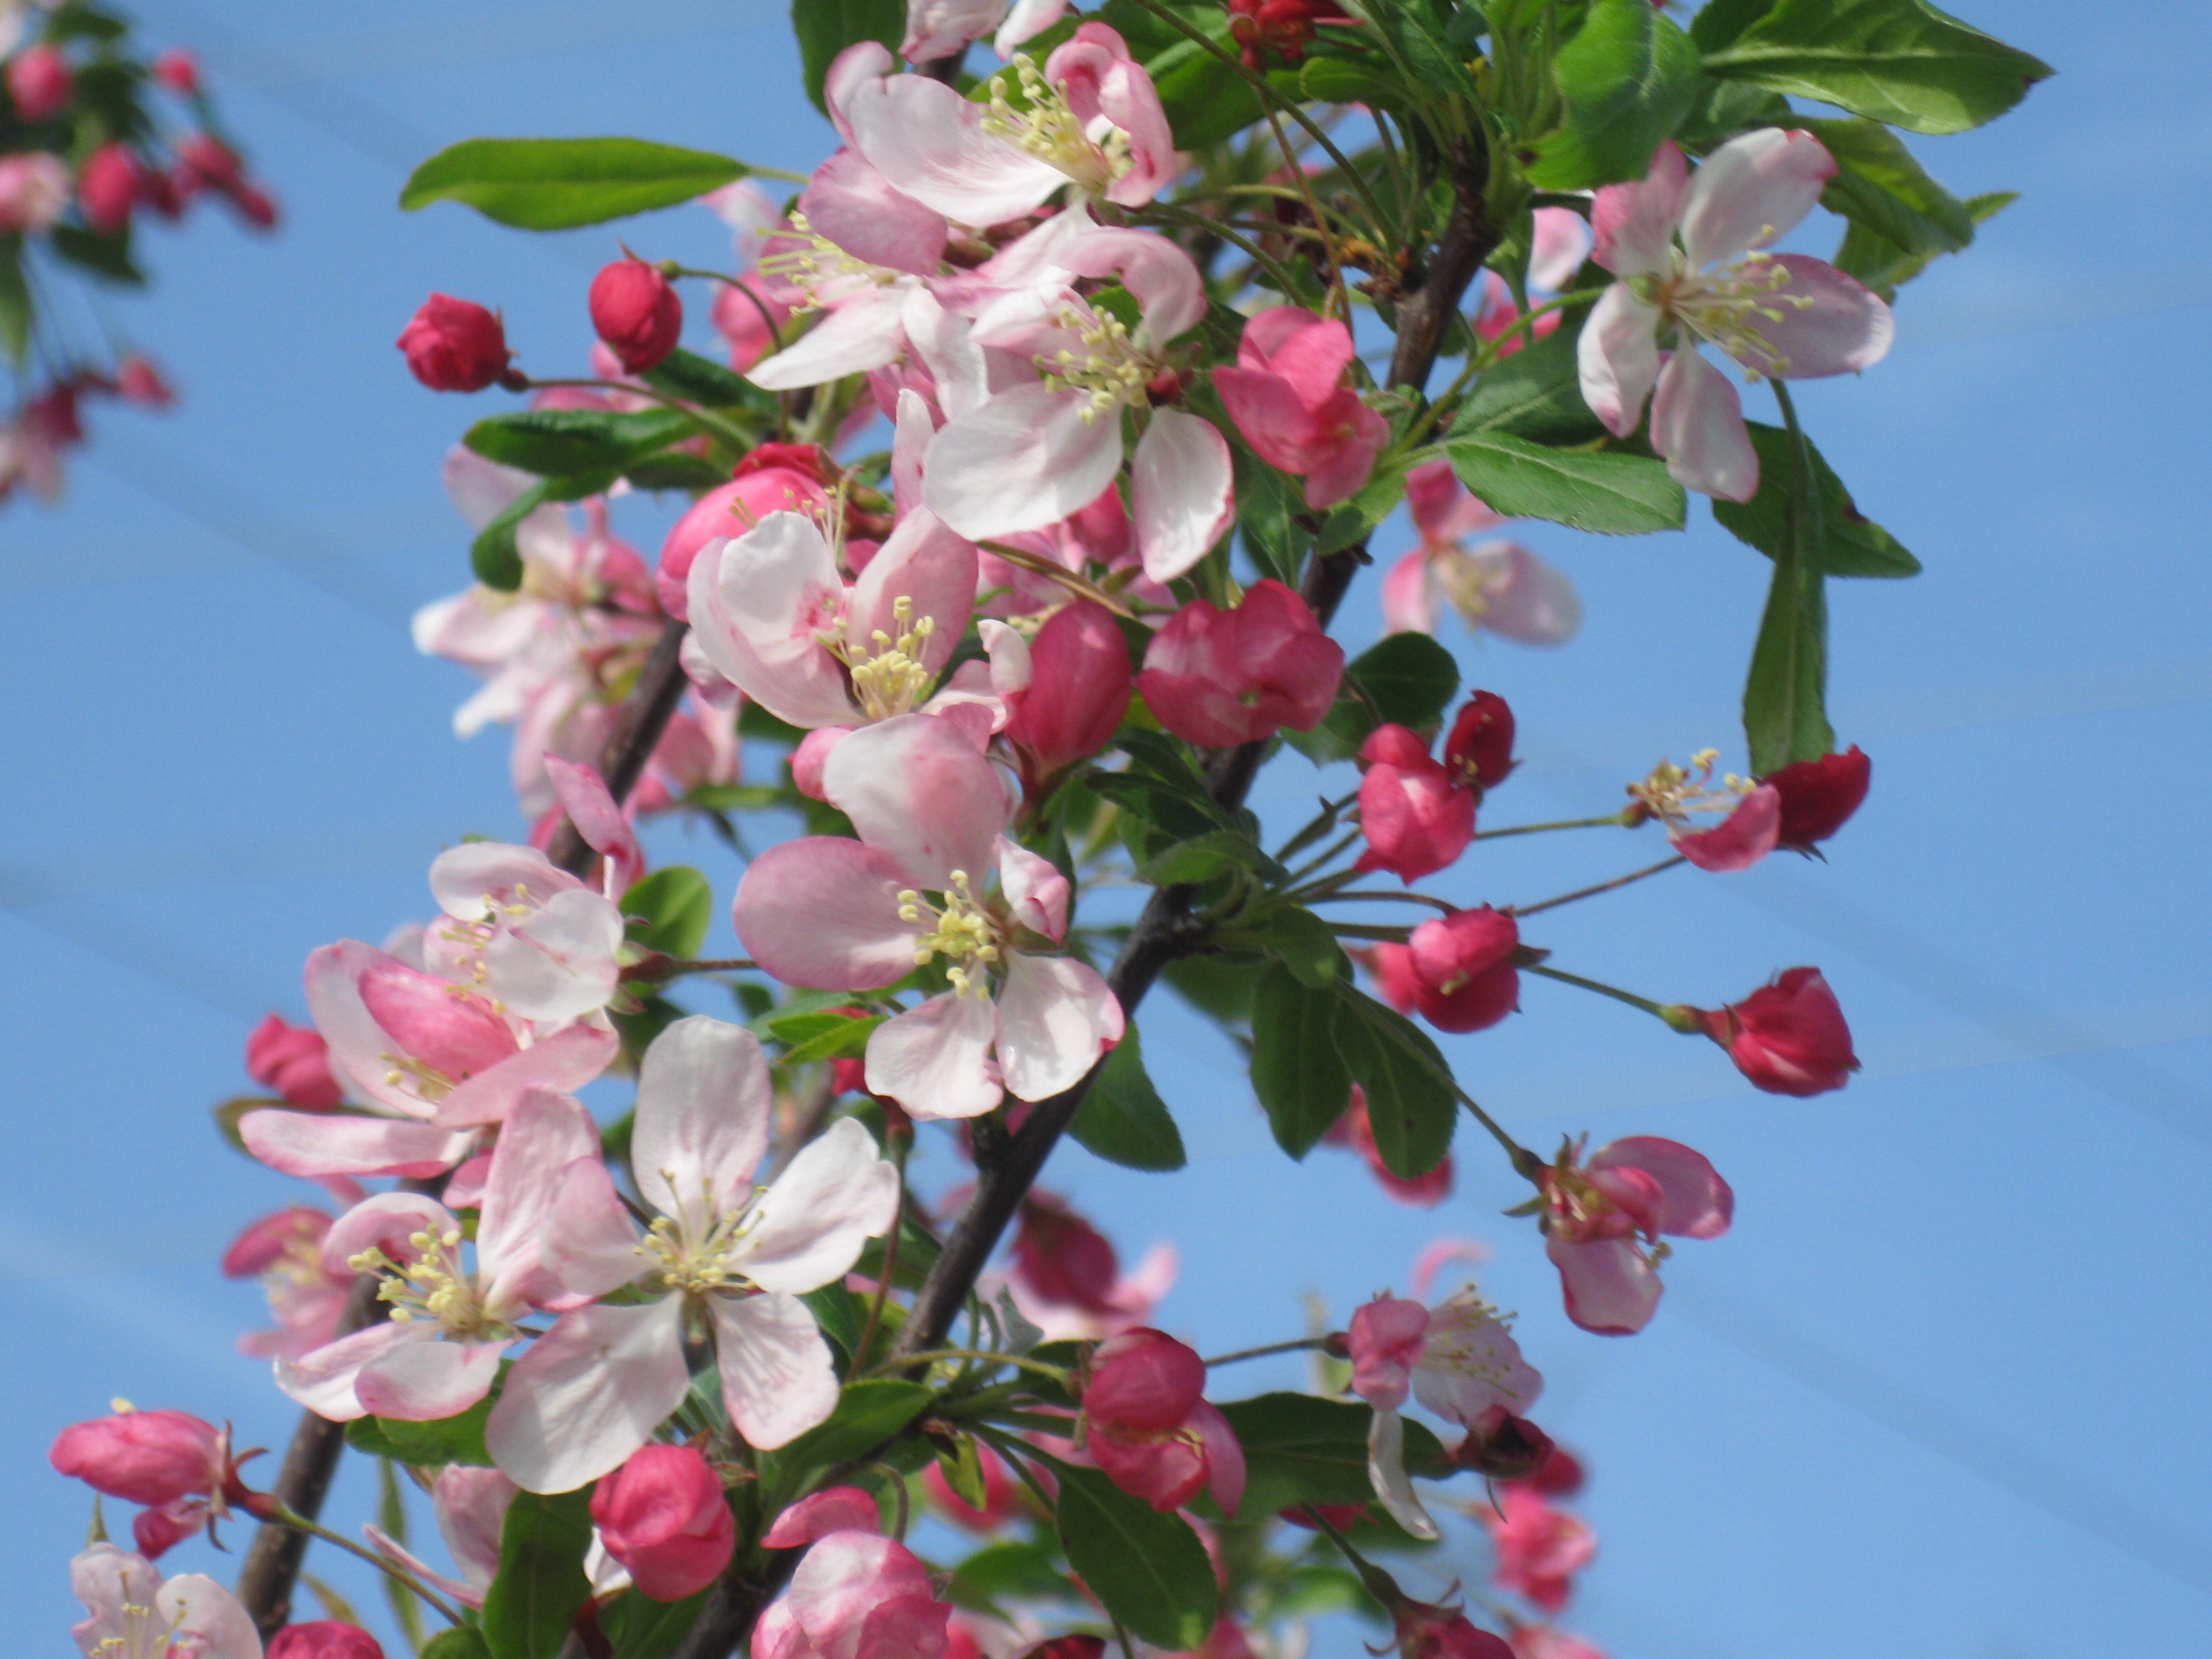
tree, nature, branch, blossom, plant, fruit, leaf, flower, petal, food, spring, produce, color, fresh, botany, blooming, colorful, flora, flowers, close up, outside, shrub, beautiful, blooms, cherry, flowering plant, rose family, crab apple, land plant